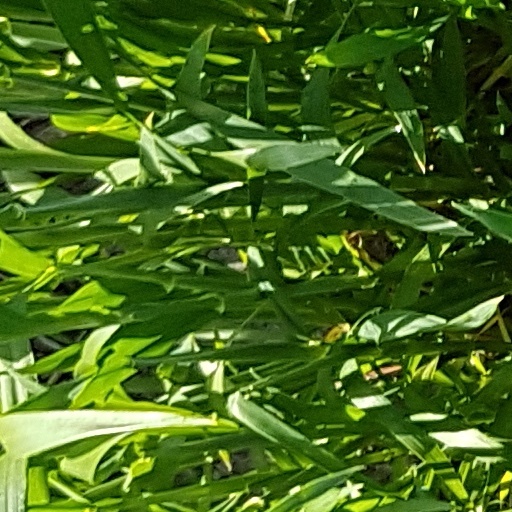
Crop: wheat